Saga of a Star World

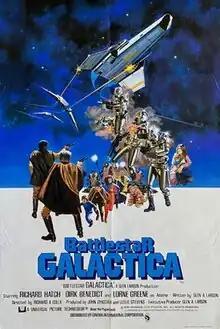
Theatrical poster

"Saga of a Star World" (aka “Battlestar "Galactica”) is the pilot for the American science fiction television series "Battlestar Galactica" which was produced in 1978 by Glen A. Larson. A re-edit of the episode was released theatrically as Battlestar Galactica" in Canada before the television series aired in the United States, in order to help recoup its high production costs. Later, the standalone film edit was also released in the United States and internationally.